Charles L. Bolte

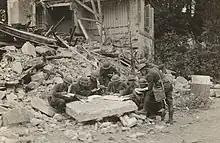
Senior officers and staff of the 58th Infantry, 4th Division, consulting a sector map of the locality in which they are operating, France, 9 August 1918. First Lieutenant Charles L. Bolte, then the regiment's intelligence officer, is third from the left

Bolte graduated from what is today the Illinois Institute of Technology with a degree in chemical engineering. He began his military career in 1916, during World War I (although the United States was still officially neutral at this stage), when he earned a commission as a second lieutenant into the United States Army's Infantry Branch.